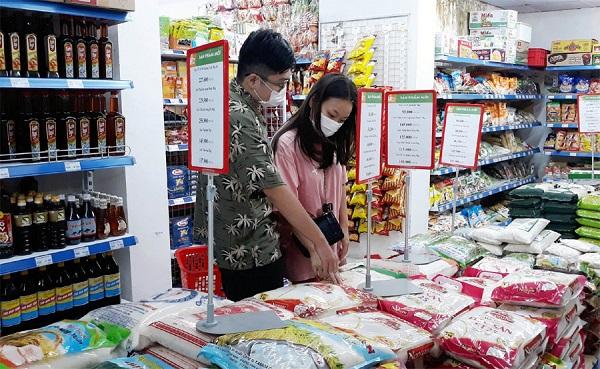
hai người này đang cùng nhau ở trong siêu thị